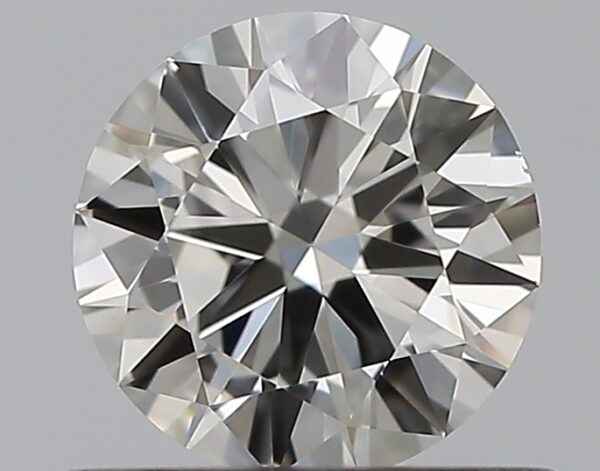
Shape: round
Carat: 0.5
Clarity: VS1
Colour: I
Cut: VG
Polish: EX
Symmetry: VG
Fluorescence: M
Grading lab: GIA
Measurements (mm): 5.19 x 5.21 x 3.02